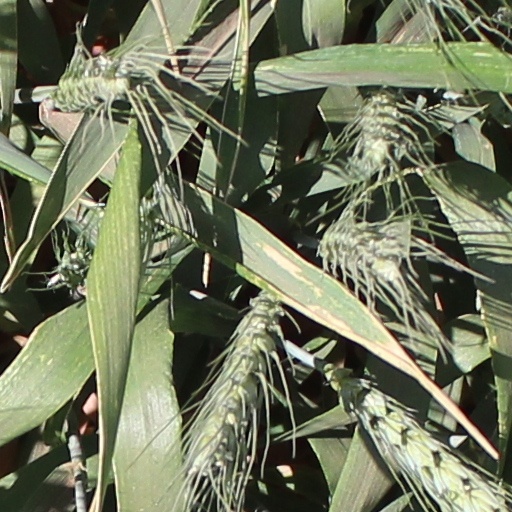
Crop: wheat